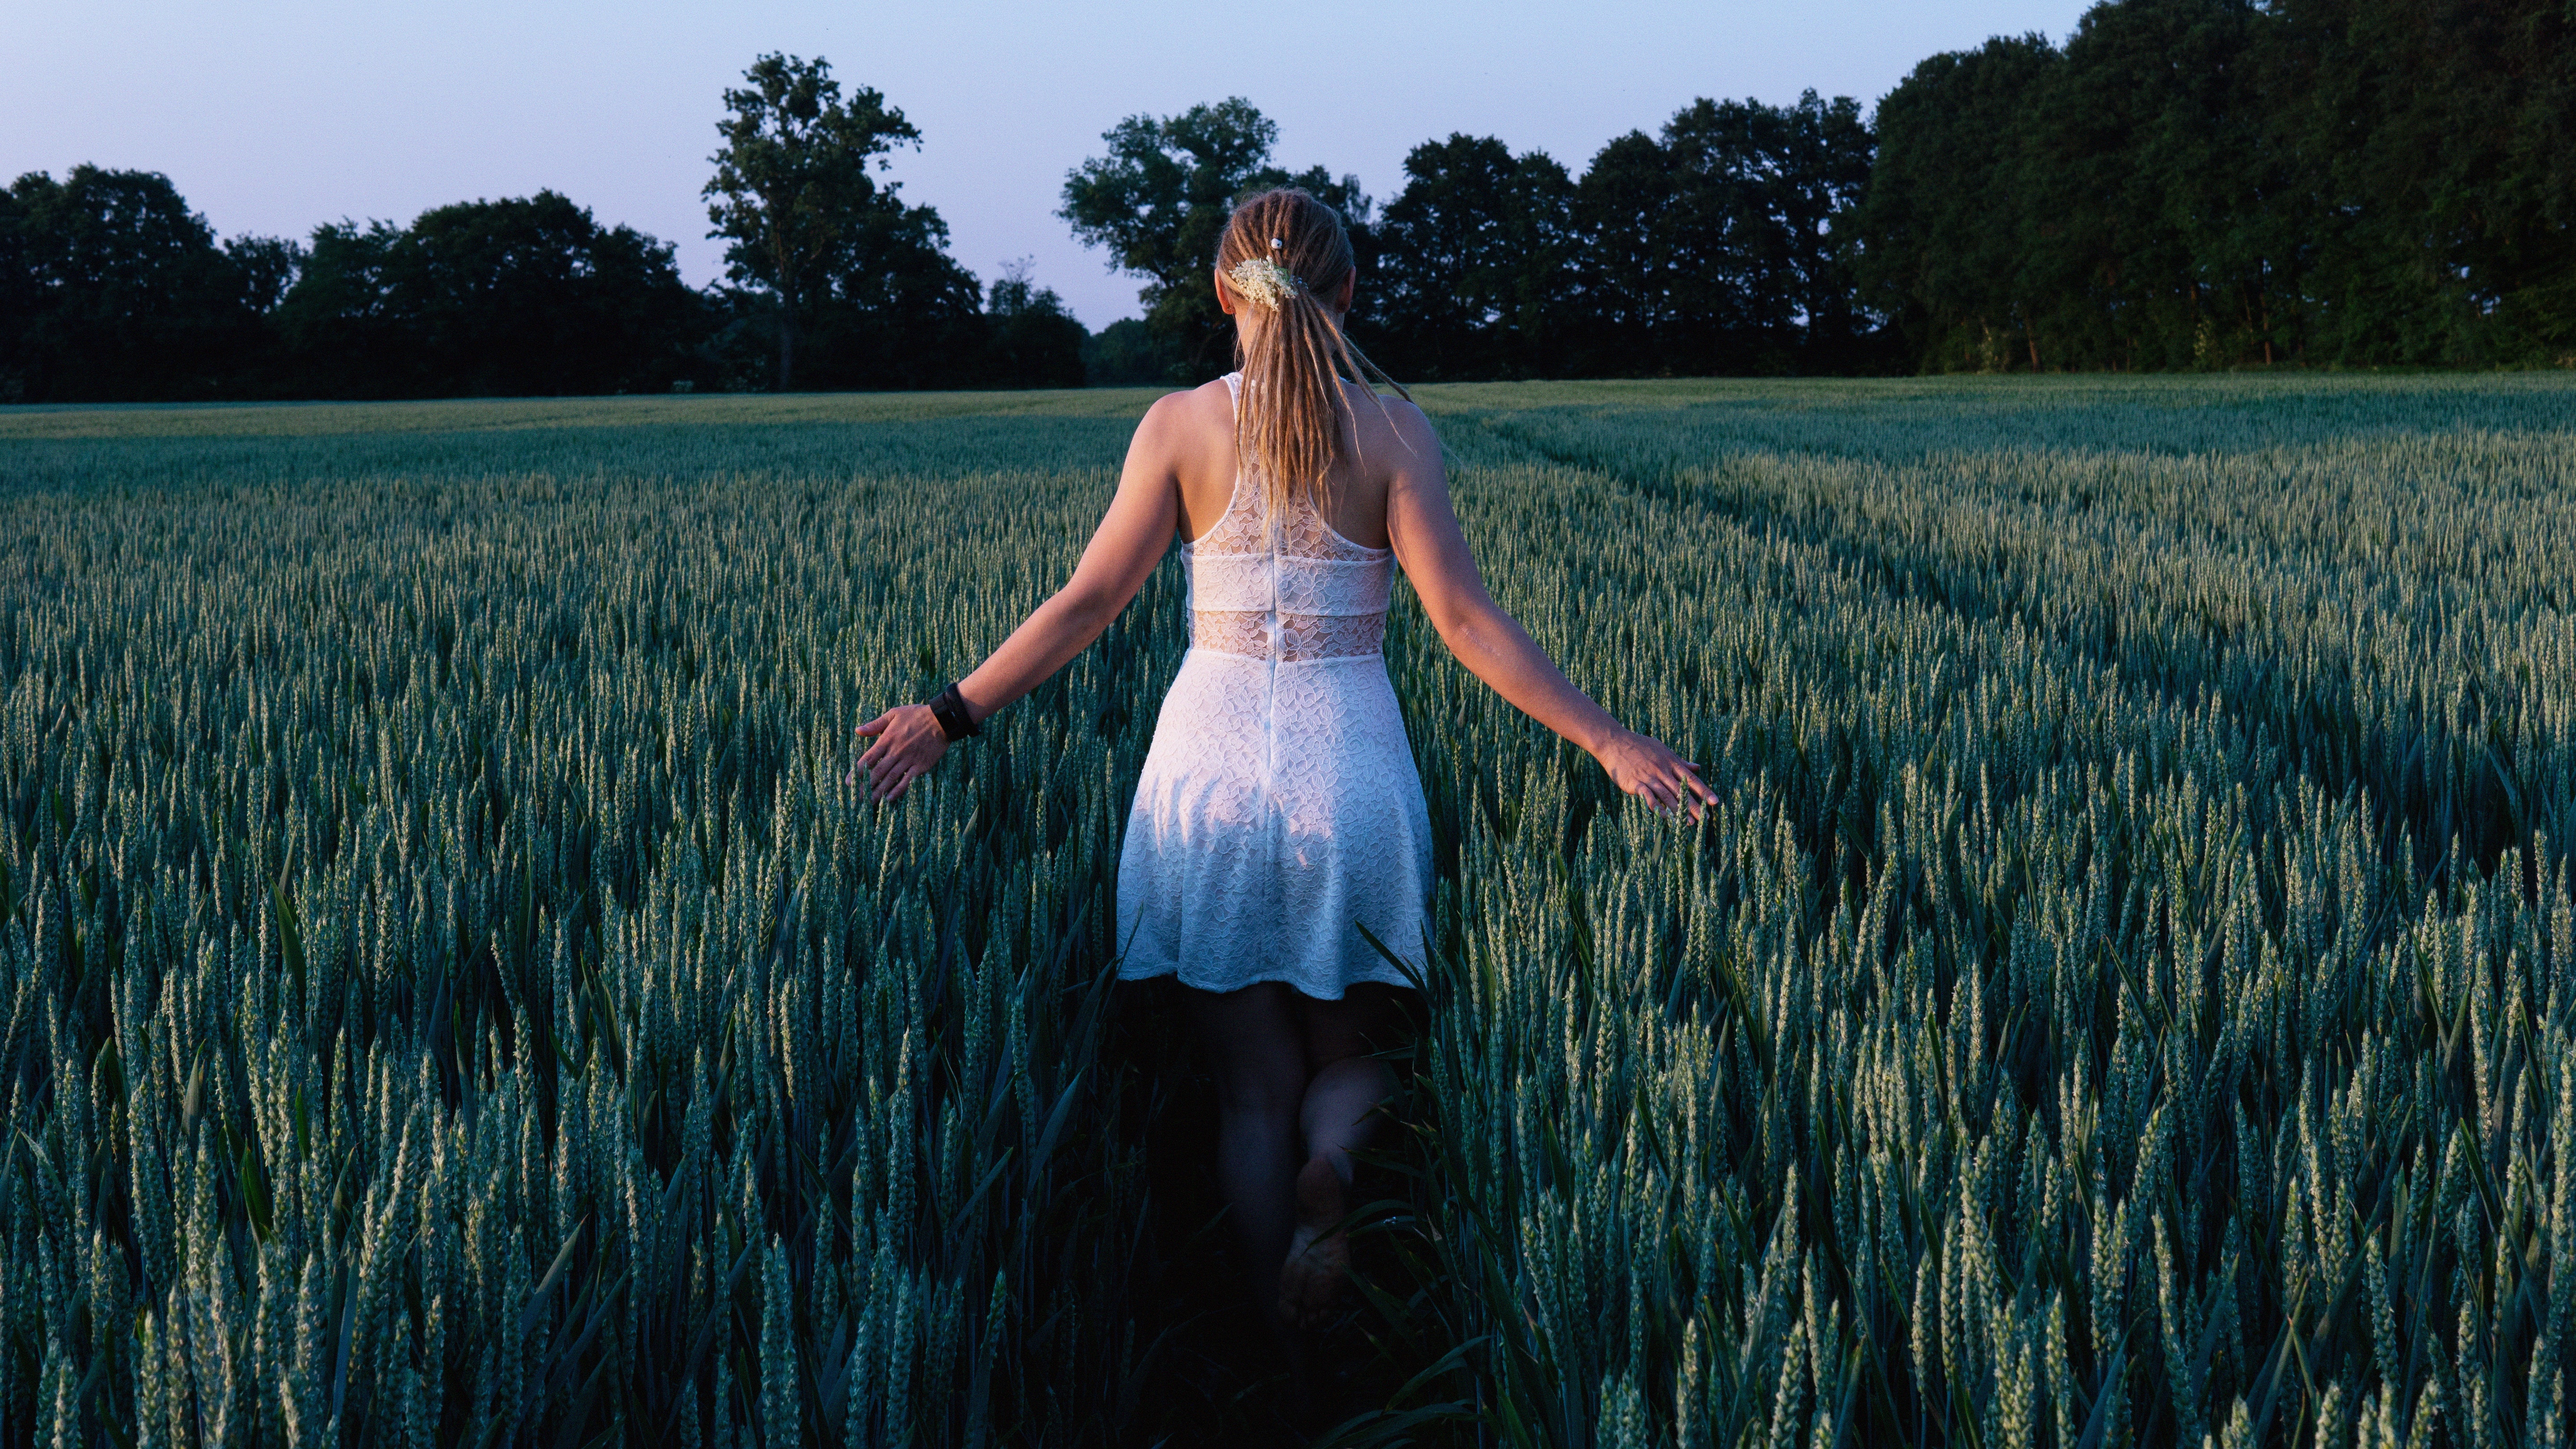
People in nature, field, beauty, grass, grass family, sky, crop, plant, summer, dress, agriculture, long hair, photography, wheat, meadow, happy, rye, food grain, grassland